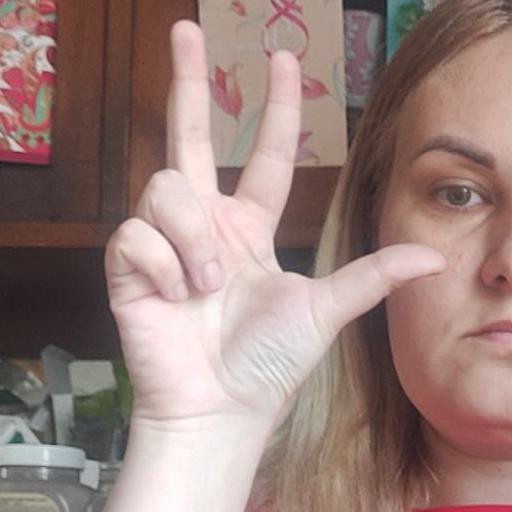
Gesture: three2